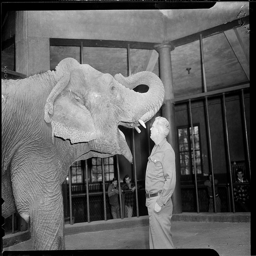
a man stands in front of an elephant in a cage
a man standing next to a replica elephant in a mueseum
A man standing below an elephant with it's mouth open.
A black and white photo of a man standing in front of an elephant.
An elephant on display with a man examining it.